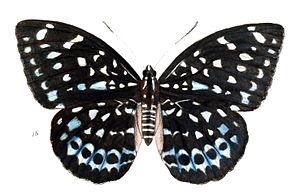
Lexias est un genre de lépidoptères de la famille des Nymphalidae et de la sous-famille des Limenitidinae.